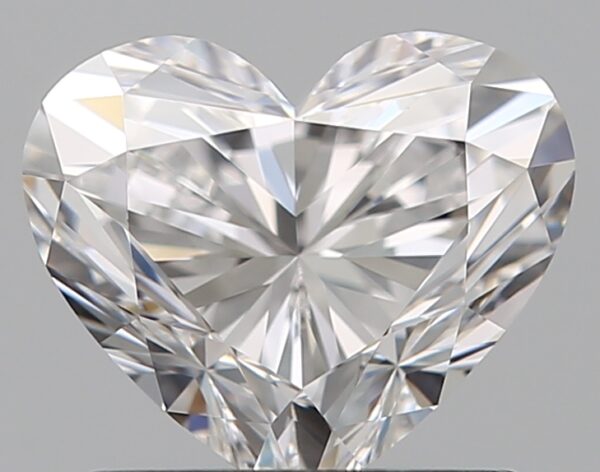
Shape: heart
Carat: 0.91
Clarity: IF
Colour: D
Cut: EX
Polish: EX
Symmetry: EX
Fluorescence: N
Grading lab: GIA
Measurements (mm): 5.87 x 6.85 x 4.01